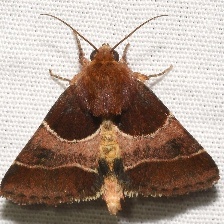
Species: ARCIGERA FLOWER MOTH